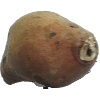
Label: Potato Sweet 1